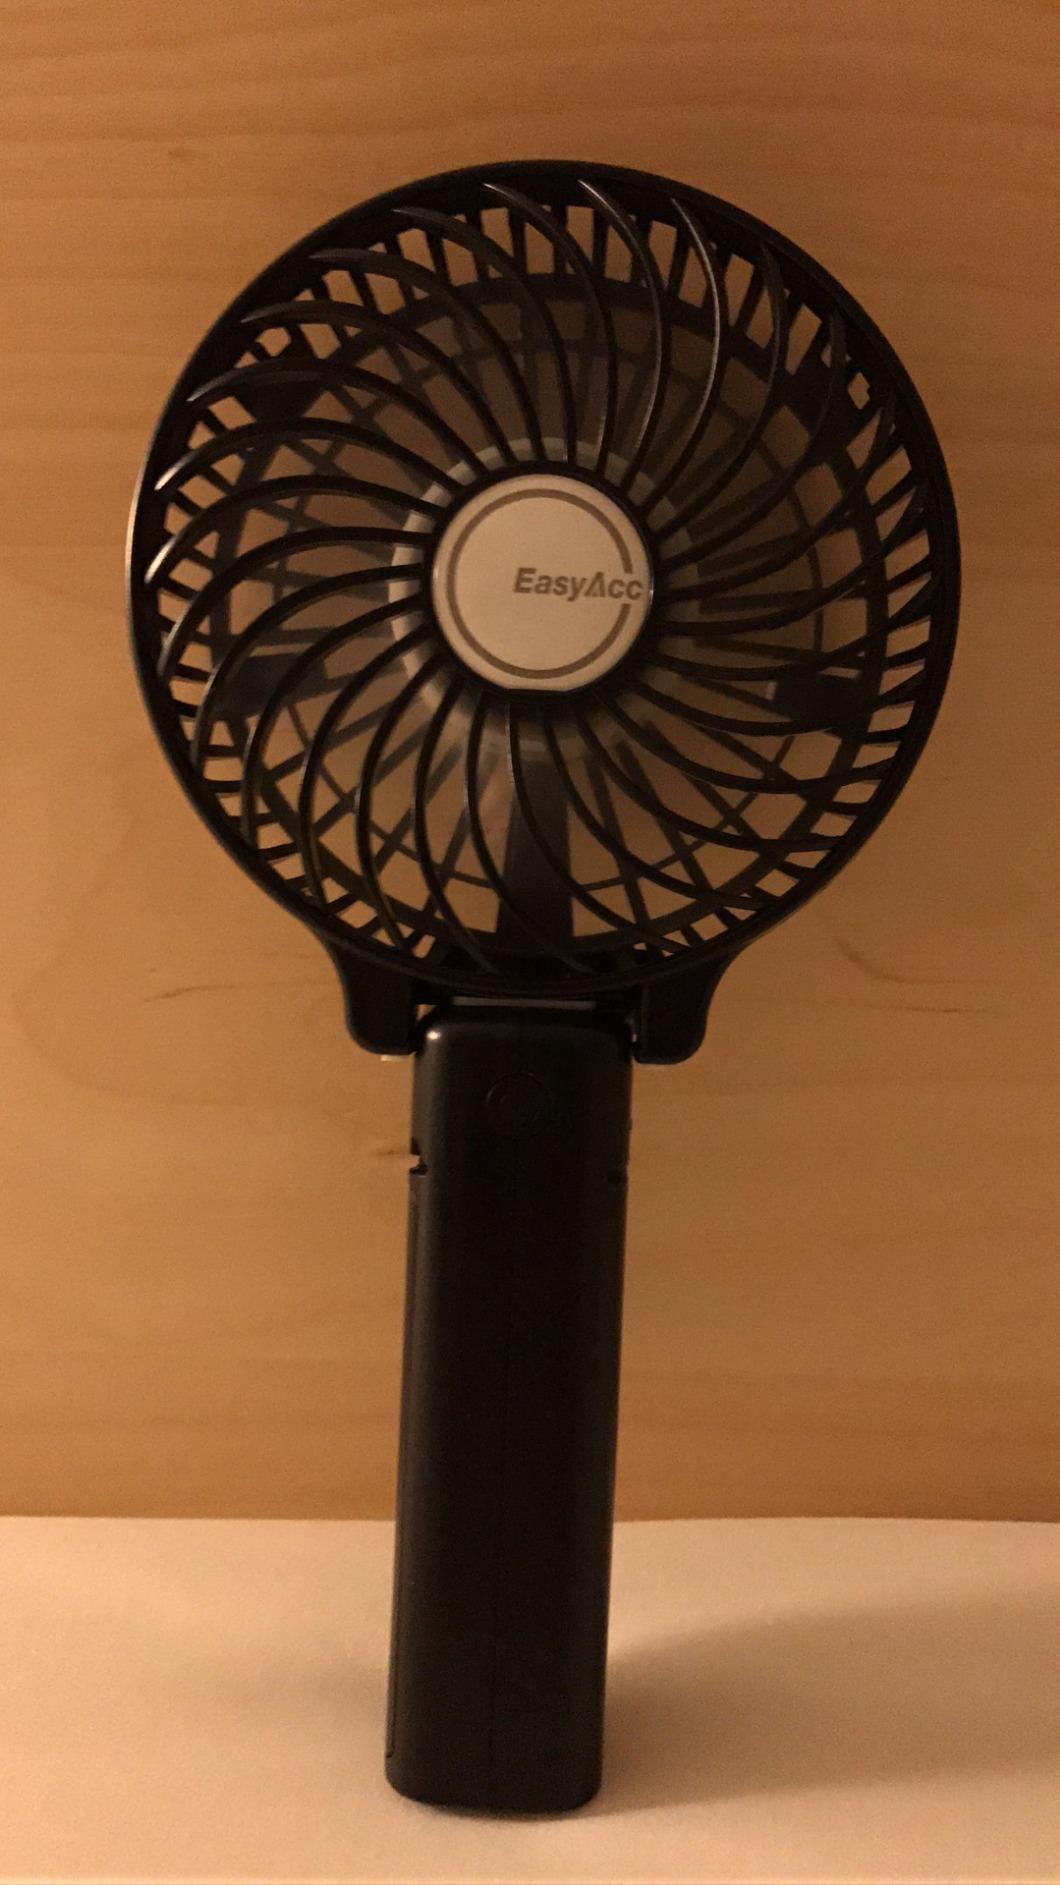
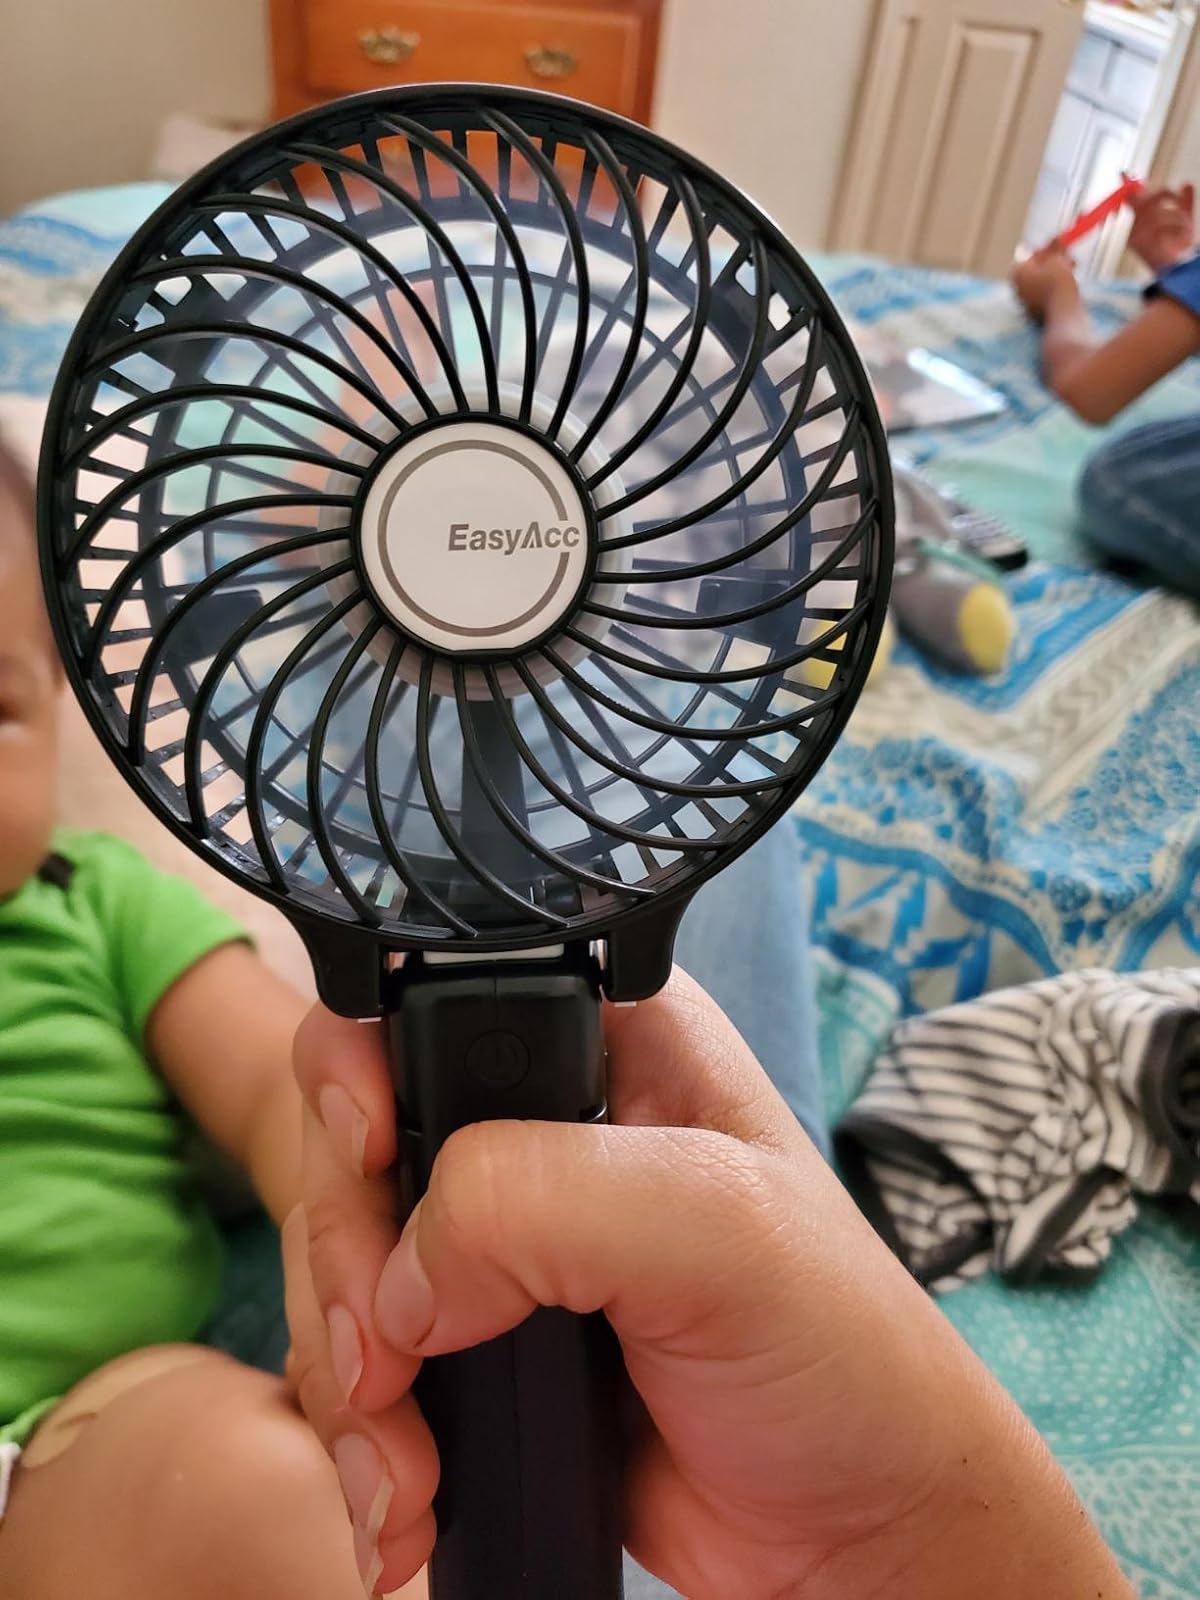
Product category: fan
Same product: yes